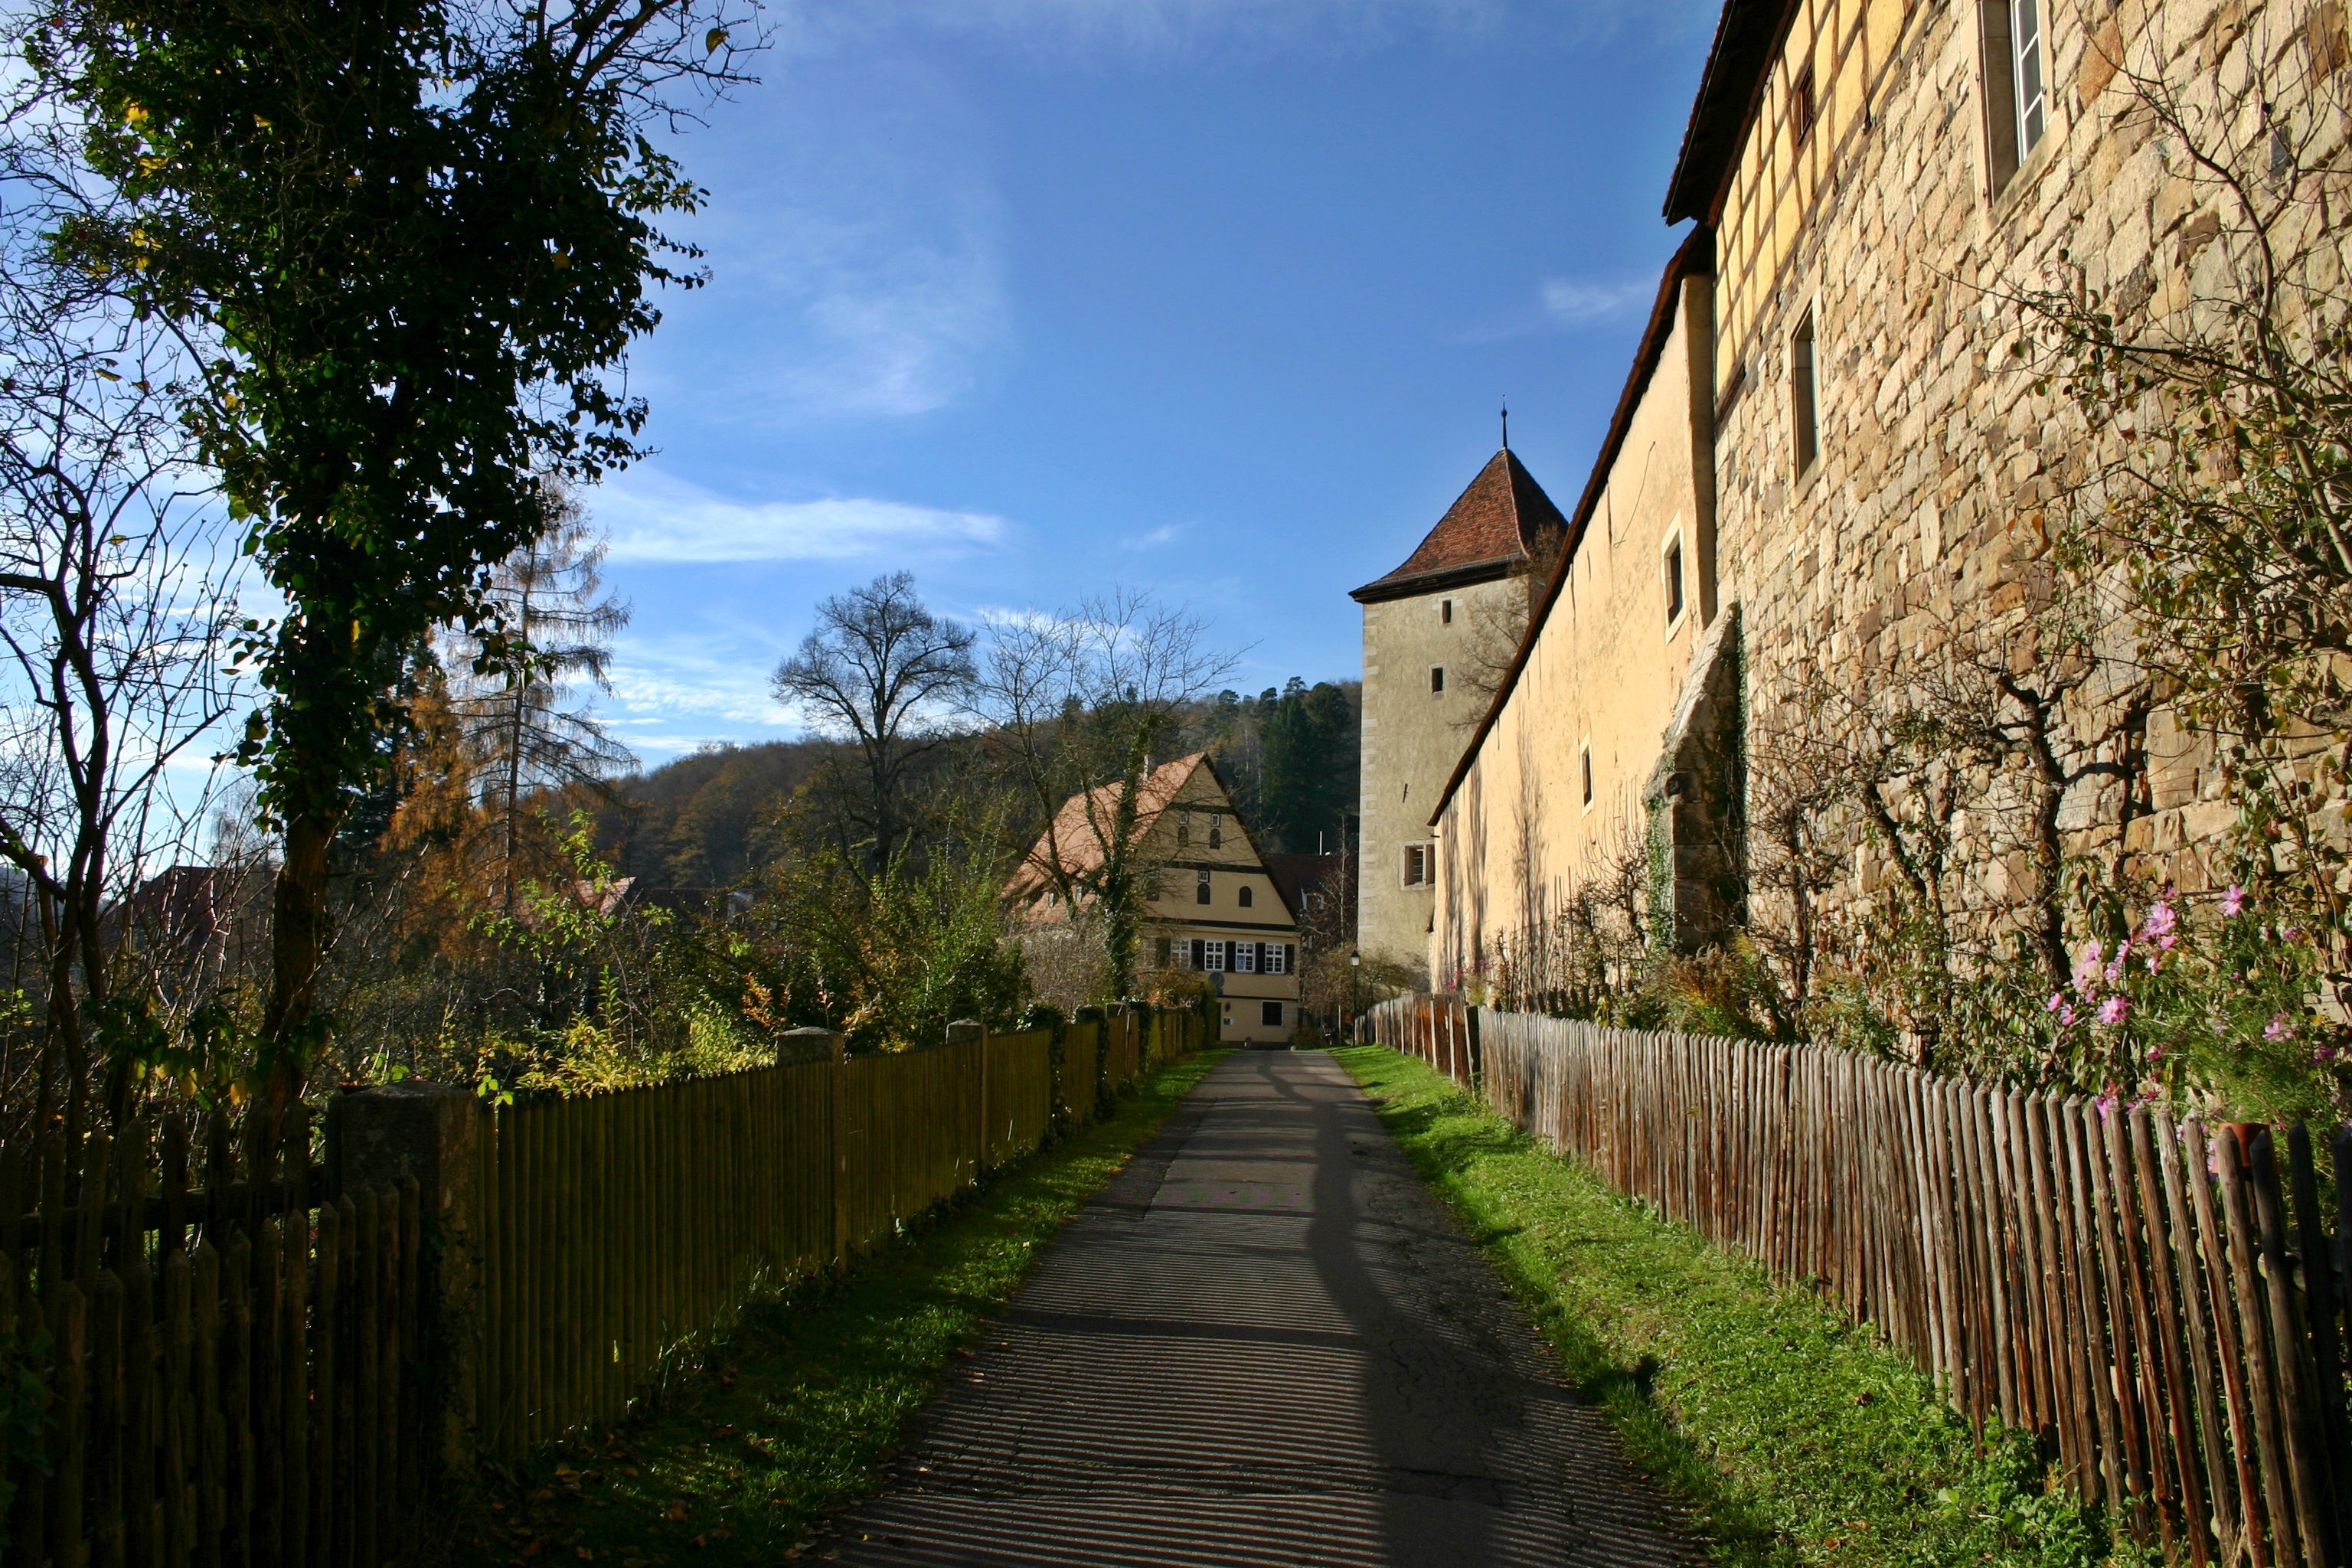
tree, fence, architecture, sky, flower, building, old, wall, summer, village, idyllic, tower, autumn, castle, agriculture, district, place, monastery, germany, away, rural area, sch nbuch, southern germany, t bingen, university city, baden wurttemberg, bebenhausen, forest monastery